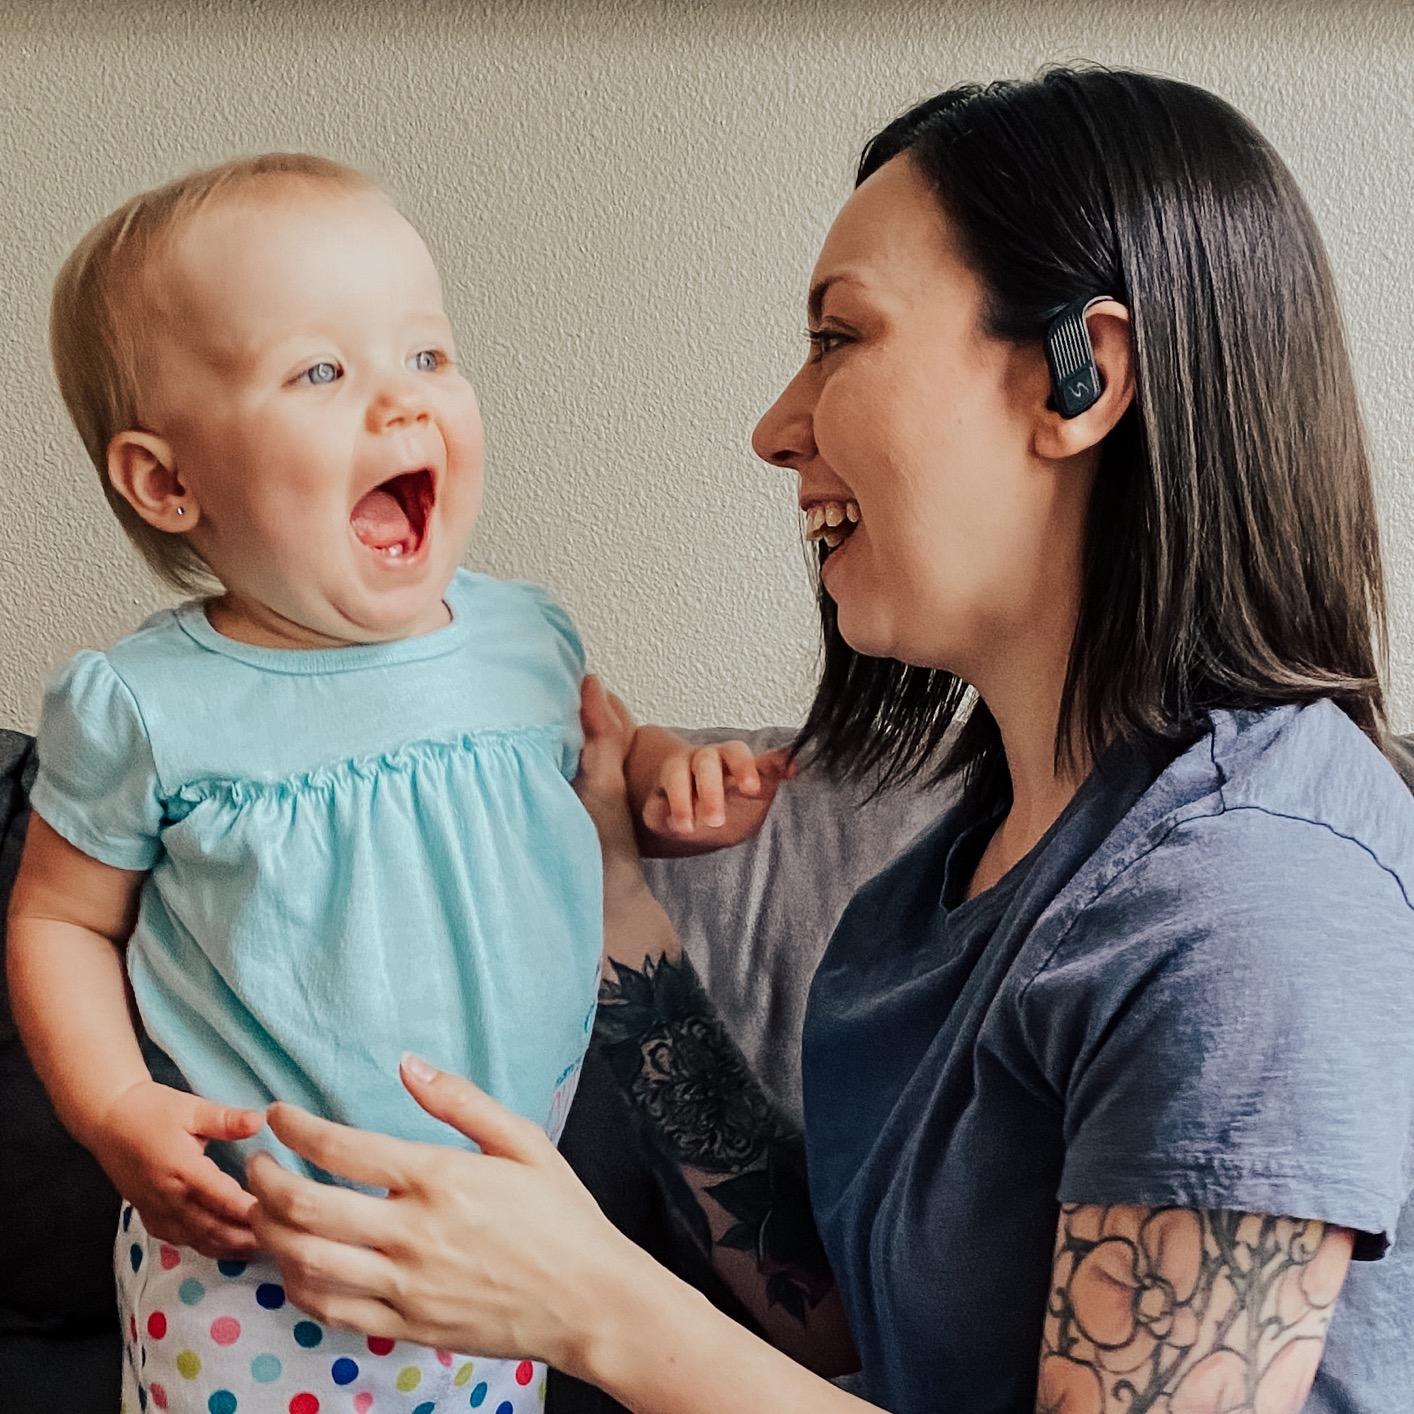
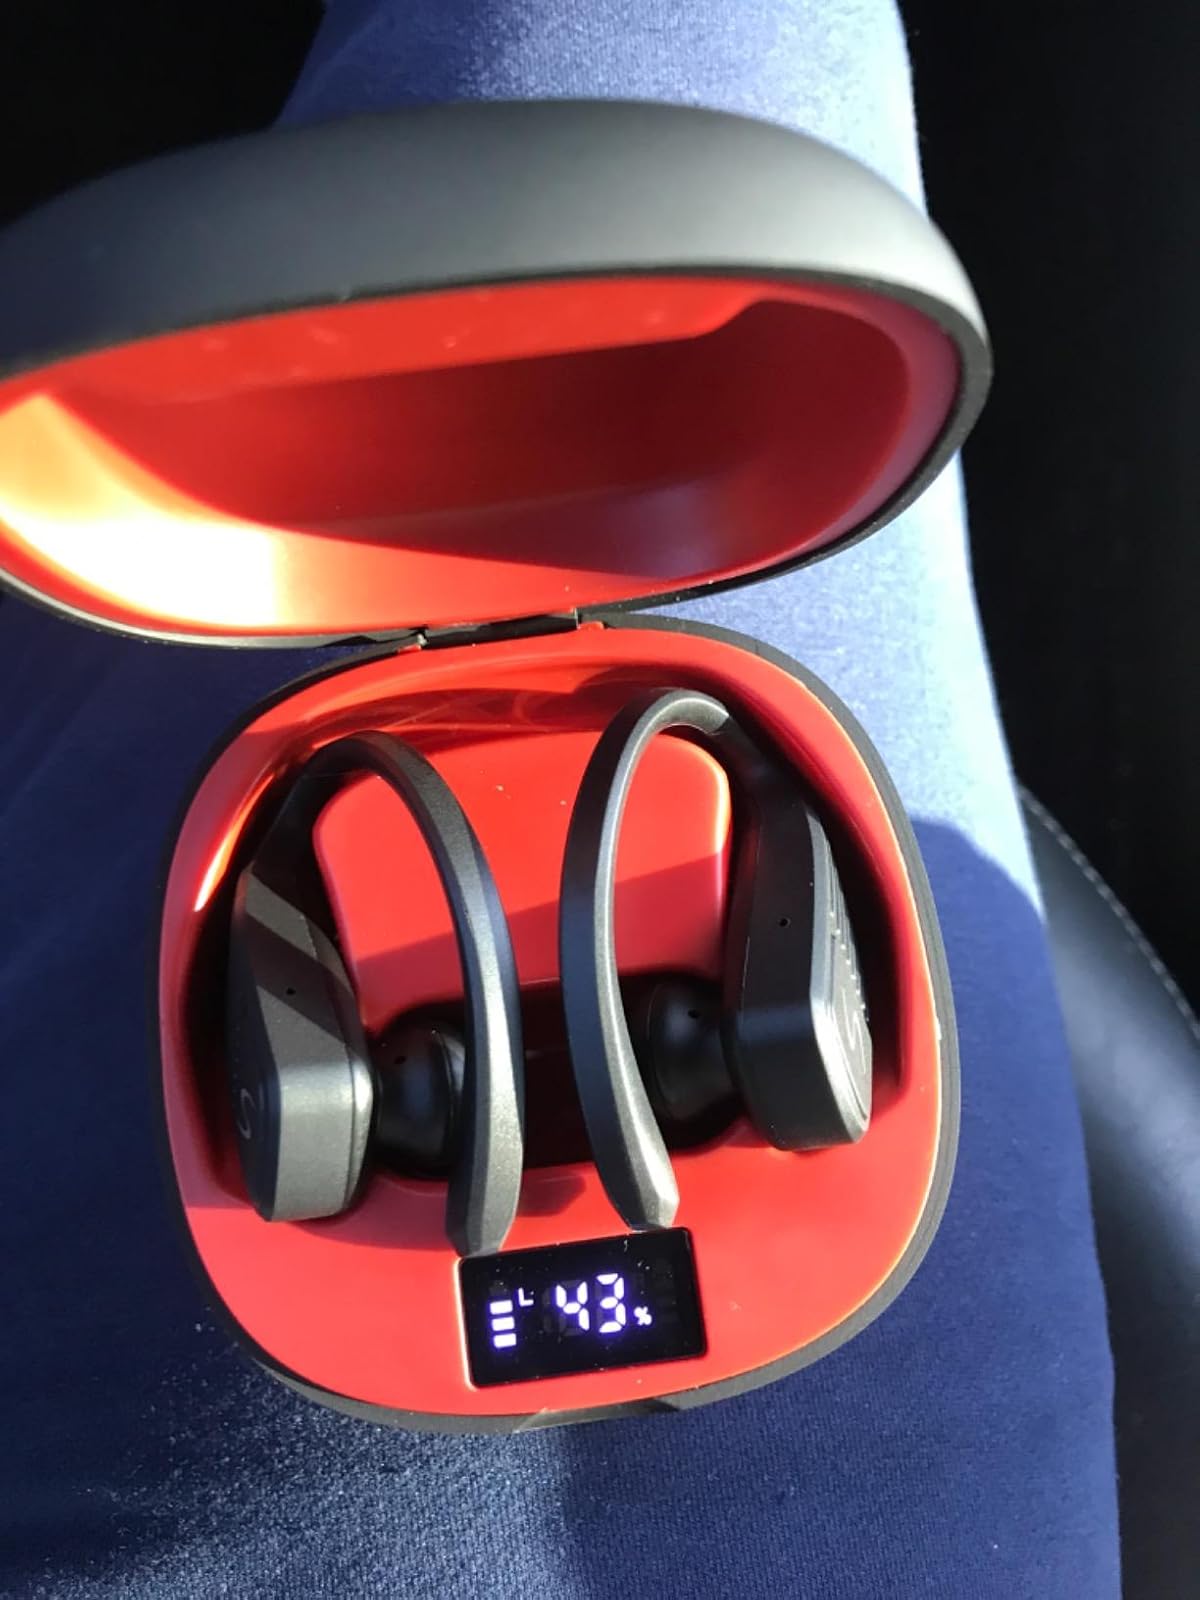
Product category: earbuds
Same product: yes